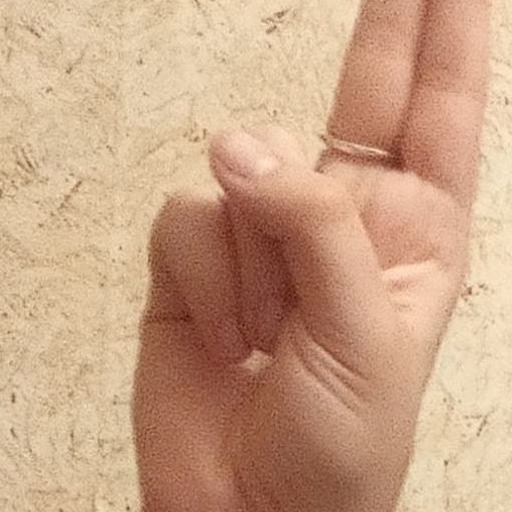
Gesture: two_up